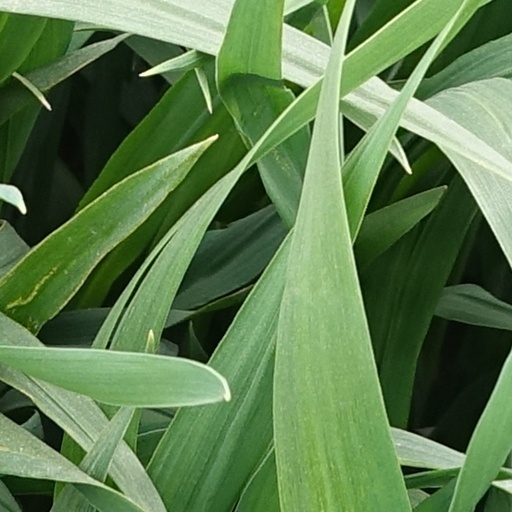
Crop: wheat